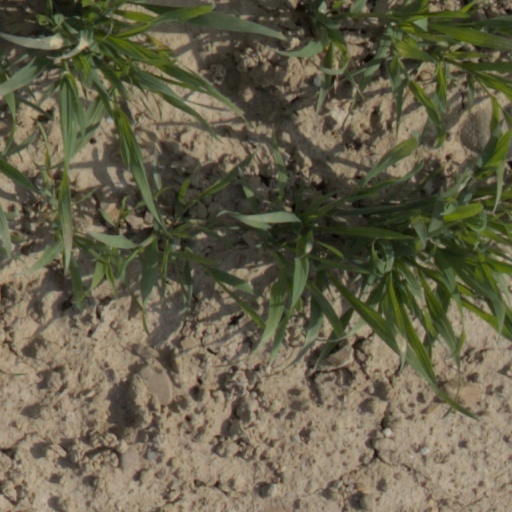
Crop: wheat